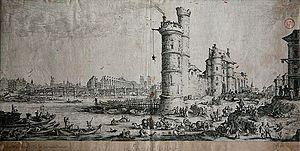
La Tour de Nesle, gravure de Jacques Callot, vers 1630
Savinien de Cyrano, dit de Bergerac, est un écrivain français, né à Paris, rue des Deux-Portes, baptisé le 6 mars 1619 en l'église Saint-Sauveur et mort à Sannois le 28 juillet 1655.